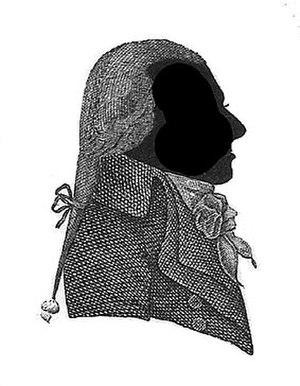
Ambrosius Justus Zubli, né le 4 octobre 1751 à la Nouvelle-Amsterdam, dans la colonie de Berbice, et mort le 9 octobre 1820 à Flardingue, est un homme politique et écrivain néerlandais.